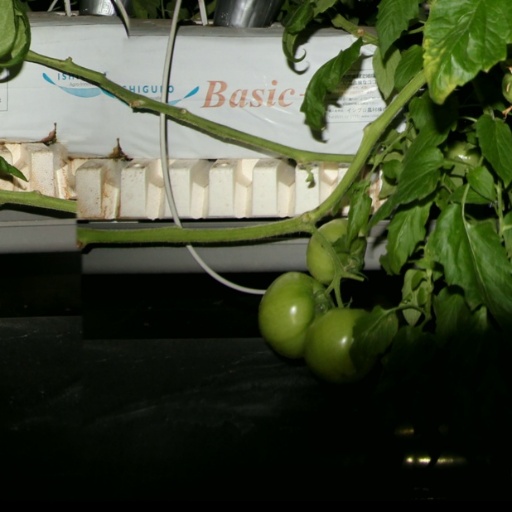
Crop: tomato